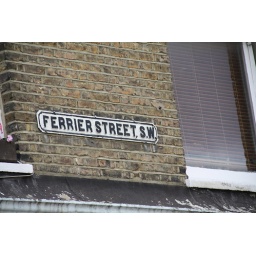
Older style street sign in SW18.